Jack Spurling

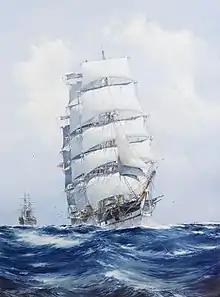
The square-rigged wool clipper "Argonaut" under full sail, Spurling in 1925

John Robert Charles Spurling (1870 – 1933) was an English painter noted for nautical themes, particularly sailing ships of the 19th and 20th centuries.